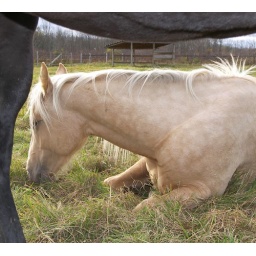
I'm taking pictures and the big black mare is all over me, so I used her as a frame.